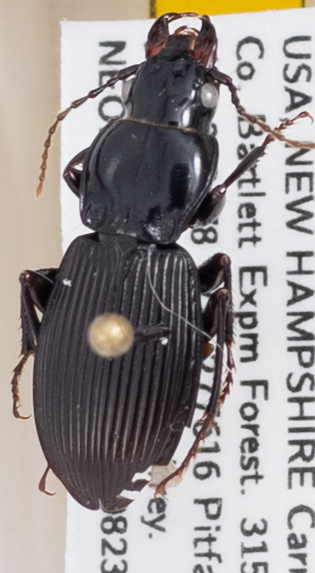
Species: Pterostichus coracinus
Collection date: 2023-08-23
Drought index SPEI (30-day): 0.8
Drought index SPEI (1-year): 1.69
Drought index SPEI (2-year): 0.54